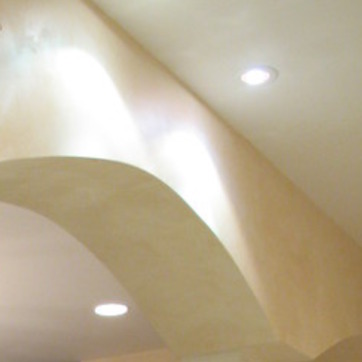
Material: painted